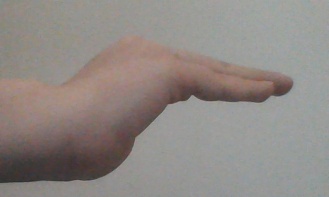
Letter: haa